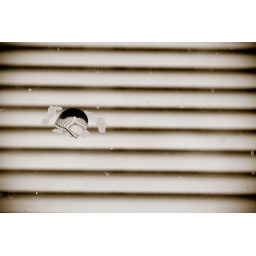
could also be a rock hit. window, lamy train station, new mexico. warmed and vignetted in Lightroom.